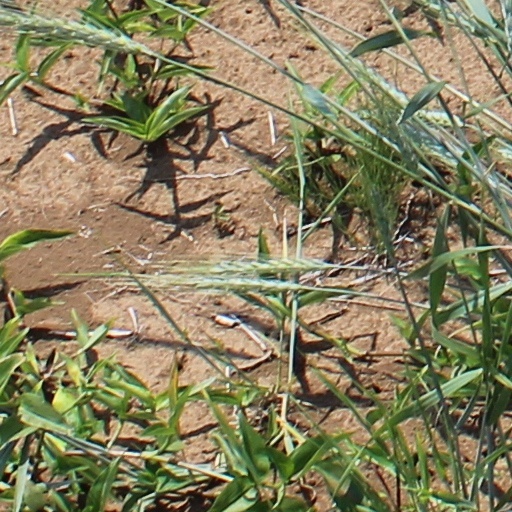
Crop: wheat